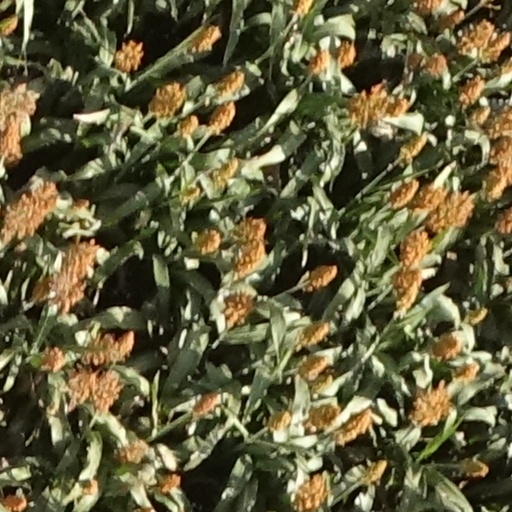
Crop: sorghum